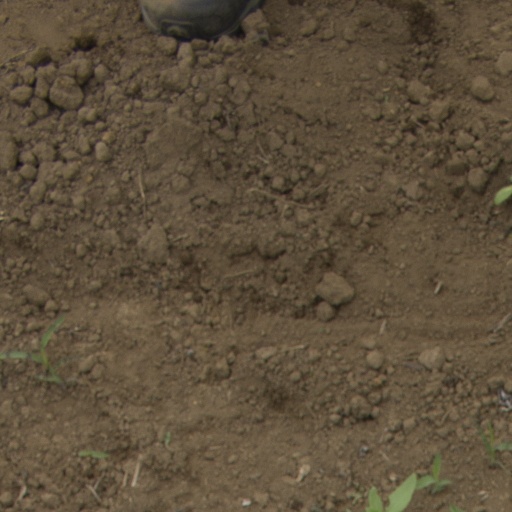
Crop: Jerusalem artichoke